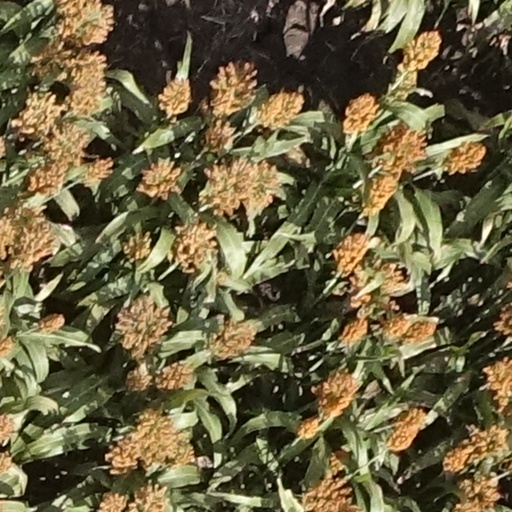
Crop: sorghum